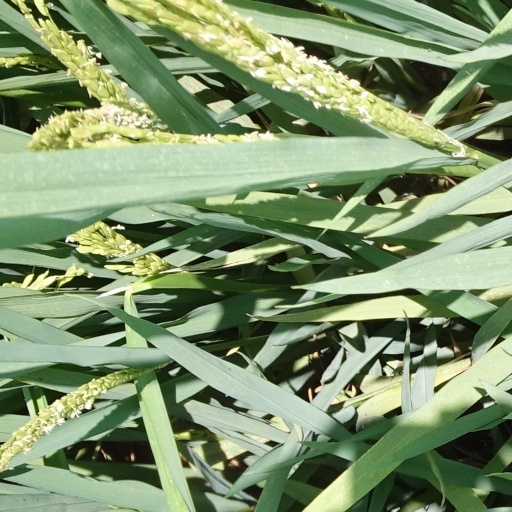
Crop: rice